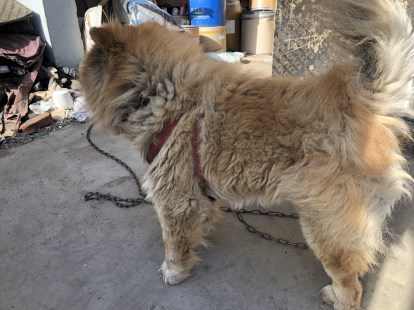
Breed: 329-n000119-chow